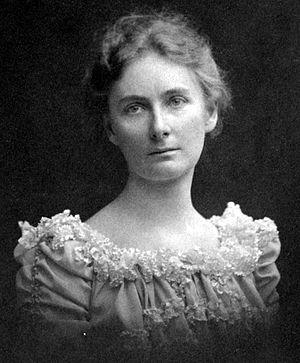
New Woman est un mouvement féministe intellectuel et artistique, également associé à la Première vague féministe, trouvant son origine à la fin du XIXe siècle et qui a profondément influencé le féminisme jusque dans les années 1920. Le terme New Woman a été inventée par l'auteure féministe irlandaise Sarah Grand dans son article Le nouvel aspect de la question de la femme, publié dans North American Review en mars 1894.
Florence Bascom, née le 14 juillet 1862 à Williamstown et décédée le 18 juin 1945, est une géologue américaine. Elle est connue pour avoir été la deuxième femme à obtenir un doctorat en géologie aux États-Unis et avoir été la première femme à être engagée à l'Institut d'études géologiques des États-Unis, en 1896. Ses travaux se sont principalement portés sur la caractérisation et l'évolution des roches constituant la région du Piedmont, ainsi que la définition des cycles d'érosion ayant affecté cette région. Elle est autrice d'une quarantaine d'articles scientifiques, dans les disciplines de la pétrographie génétique, de la géomorphologie et de la sédimentation détritique.